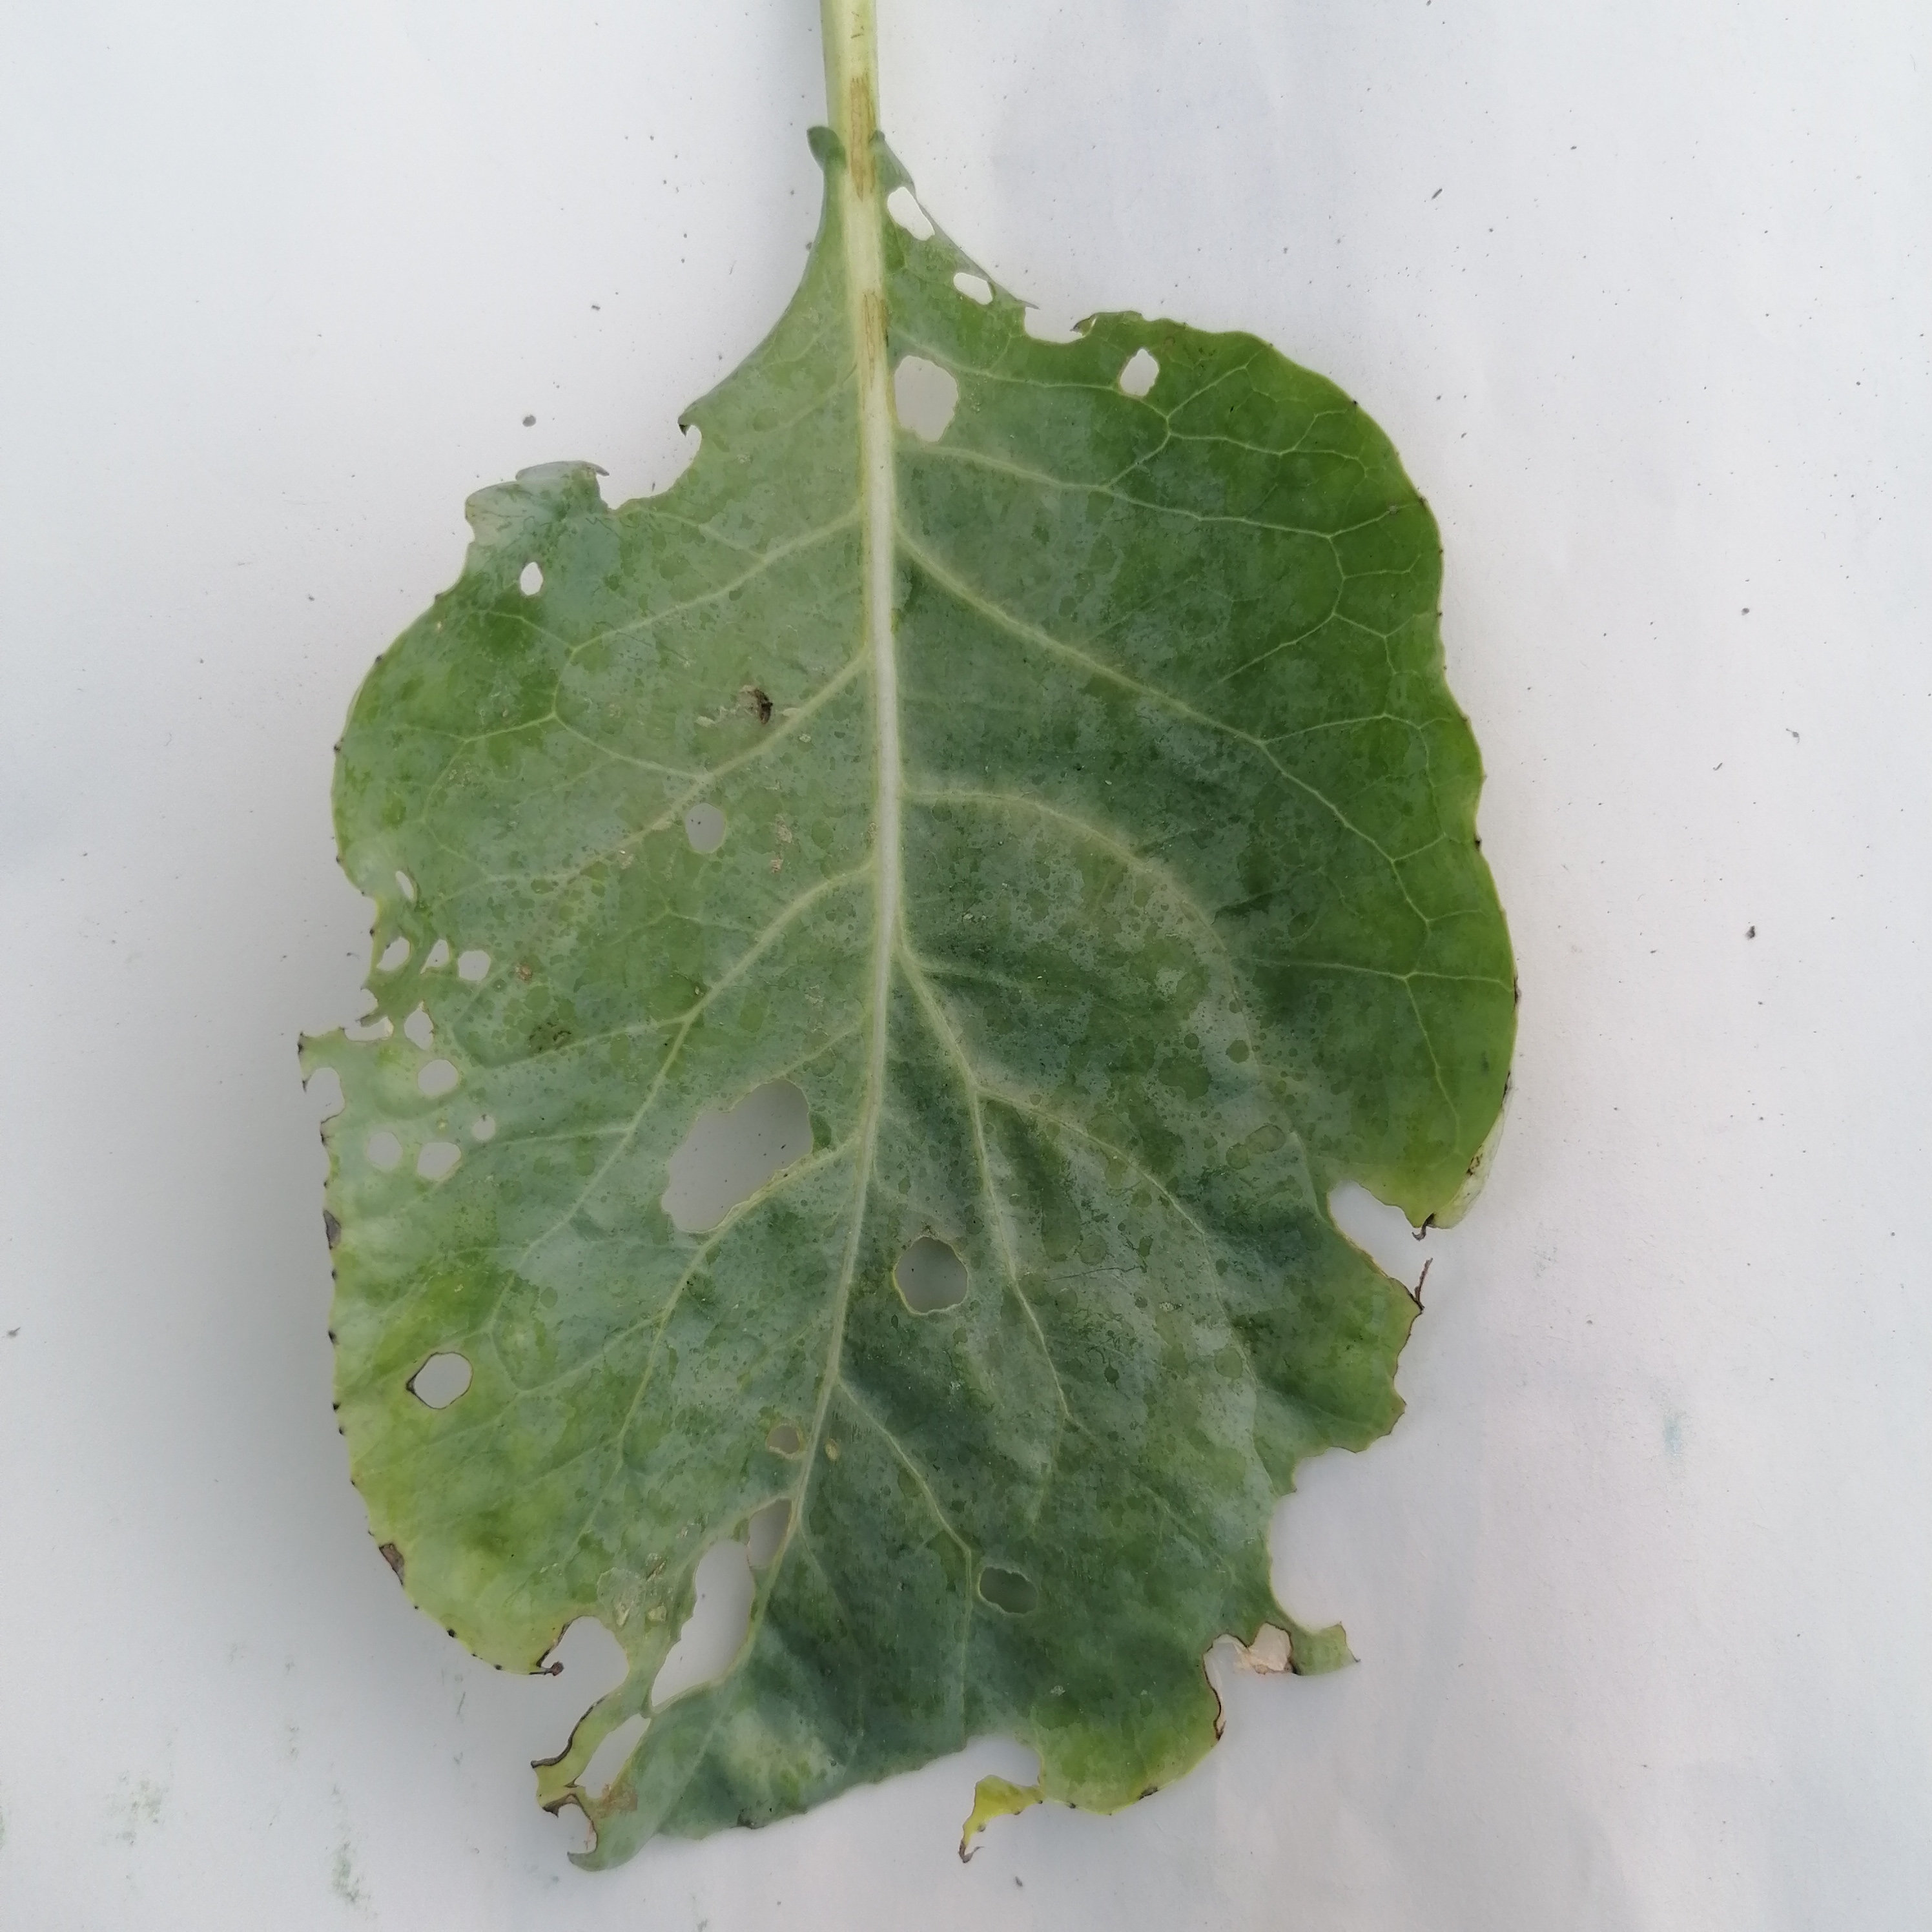
Label: Insect Hole